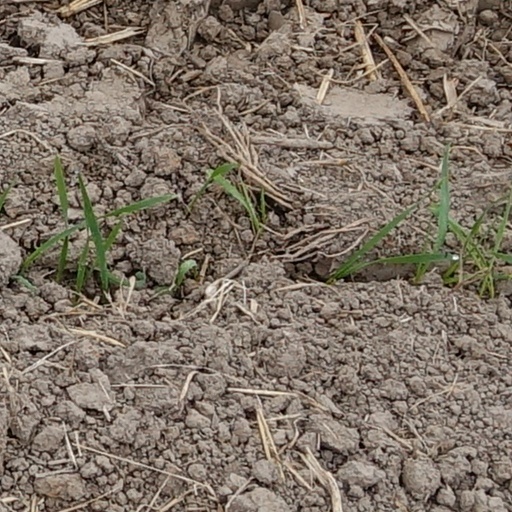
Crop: wheat